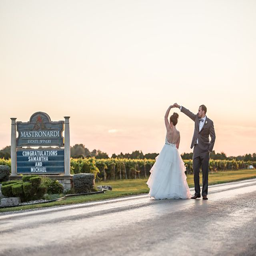
the wedding of actor and person